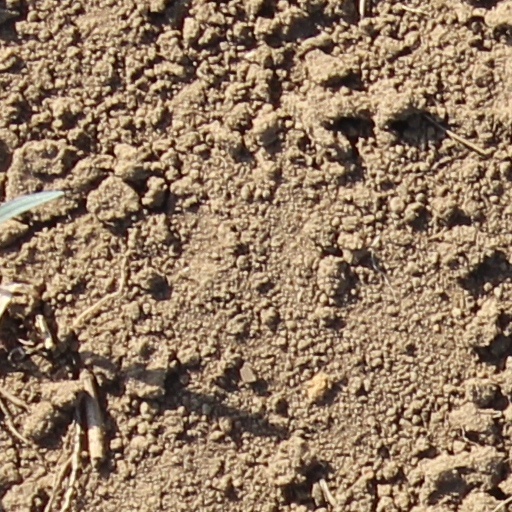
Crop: wheat